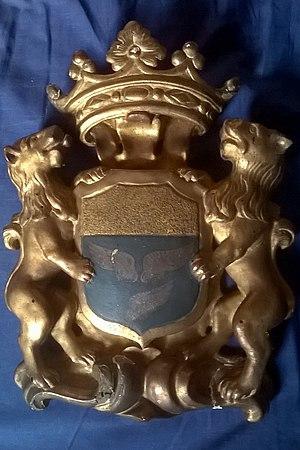
Blason Famille De Vauzelles
Le château du Jonchay est situé dans la vallée de la Saône, à l'ouest du bourg de la commune d'Anse, dans le département du Rhône.